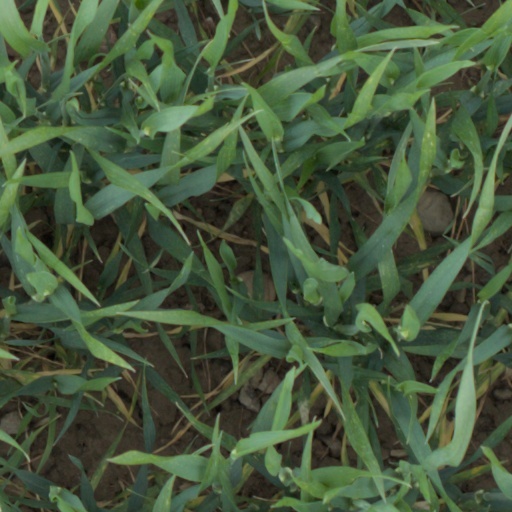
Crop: wheat